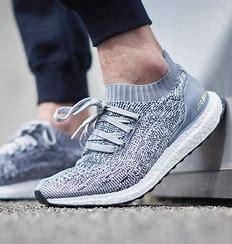
Brand: Adidas
Model: Ultraboost Uncaged